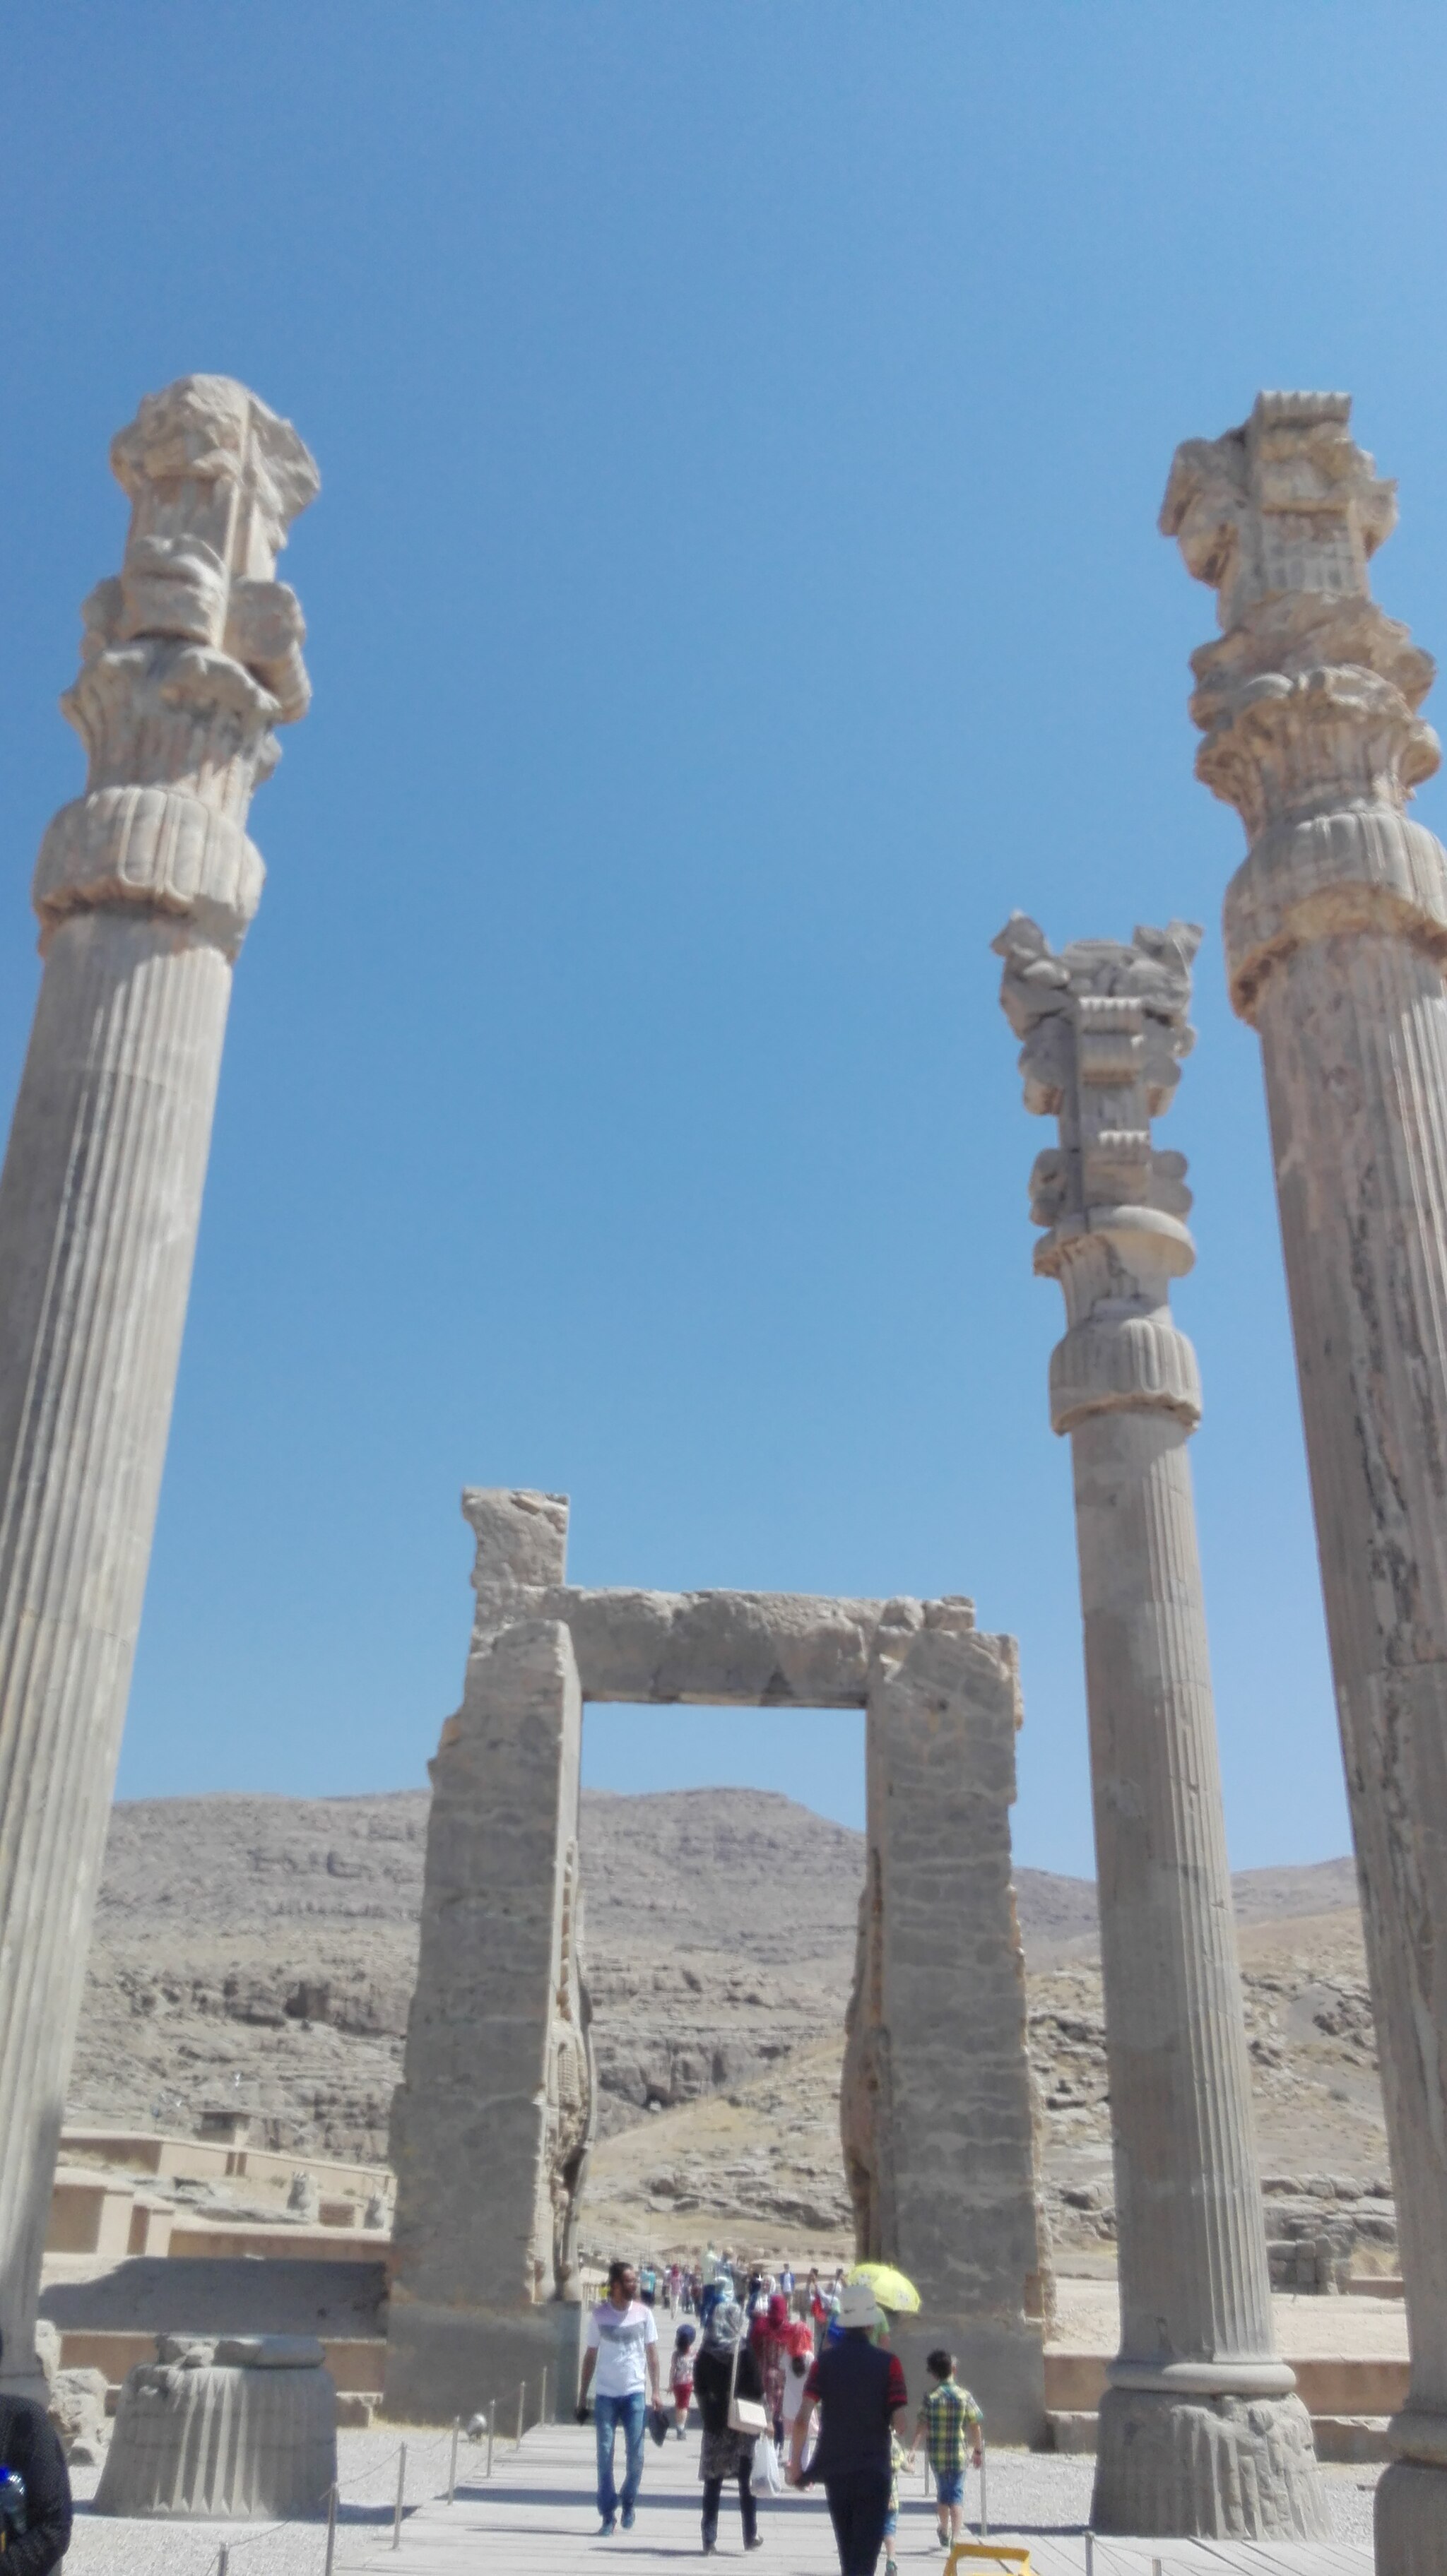
Title: 888تخت جمشید
Date: 2016-09-18 12:16:24
Categories: Gate of All Nations, Self-published work, Images from Wiki Loves Monuments 2016, Cultural heritage monuments in Iran with known IDs, Uploaded via Campaign:wlm-ir, Images from Wiki Loves Monuments 2016 in Iran, Iran photographs taken on 2016-09-18, Images from Wiki Loves Monuments in Marvdasht, 2016 in Persepolis